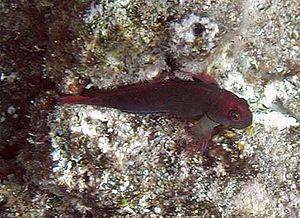
Cirripectes est un genre de poissons osseux de la famille des Blenniidae.